Bayttaab Dil Kee Tamanna Hai

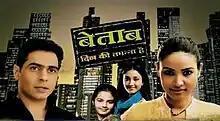

Bayttaab Dil Kee Tamanna Hai is an Indian television series that aired on Sony Entertainment Television. It premiered on 6 October 2009 and concluded on 24 February 2010. The channel reportedly spent Rs. 50 million to promote the series on Indian news channels, such as Aaj Tak and STAR News. The series was created by Ekta Kapoor and was produced by her production company Balaji Telefilms.